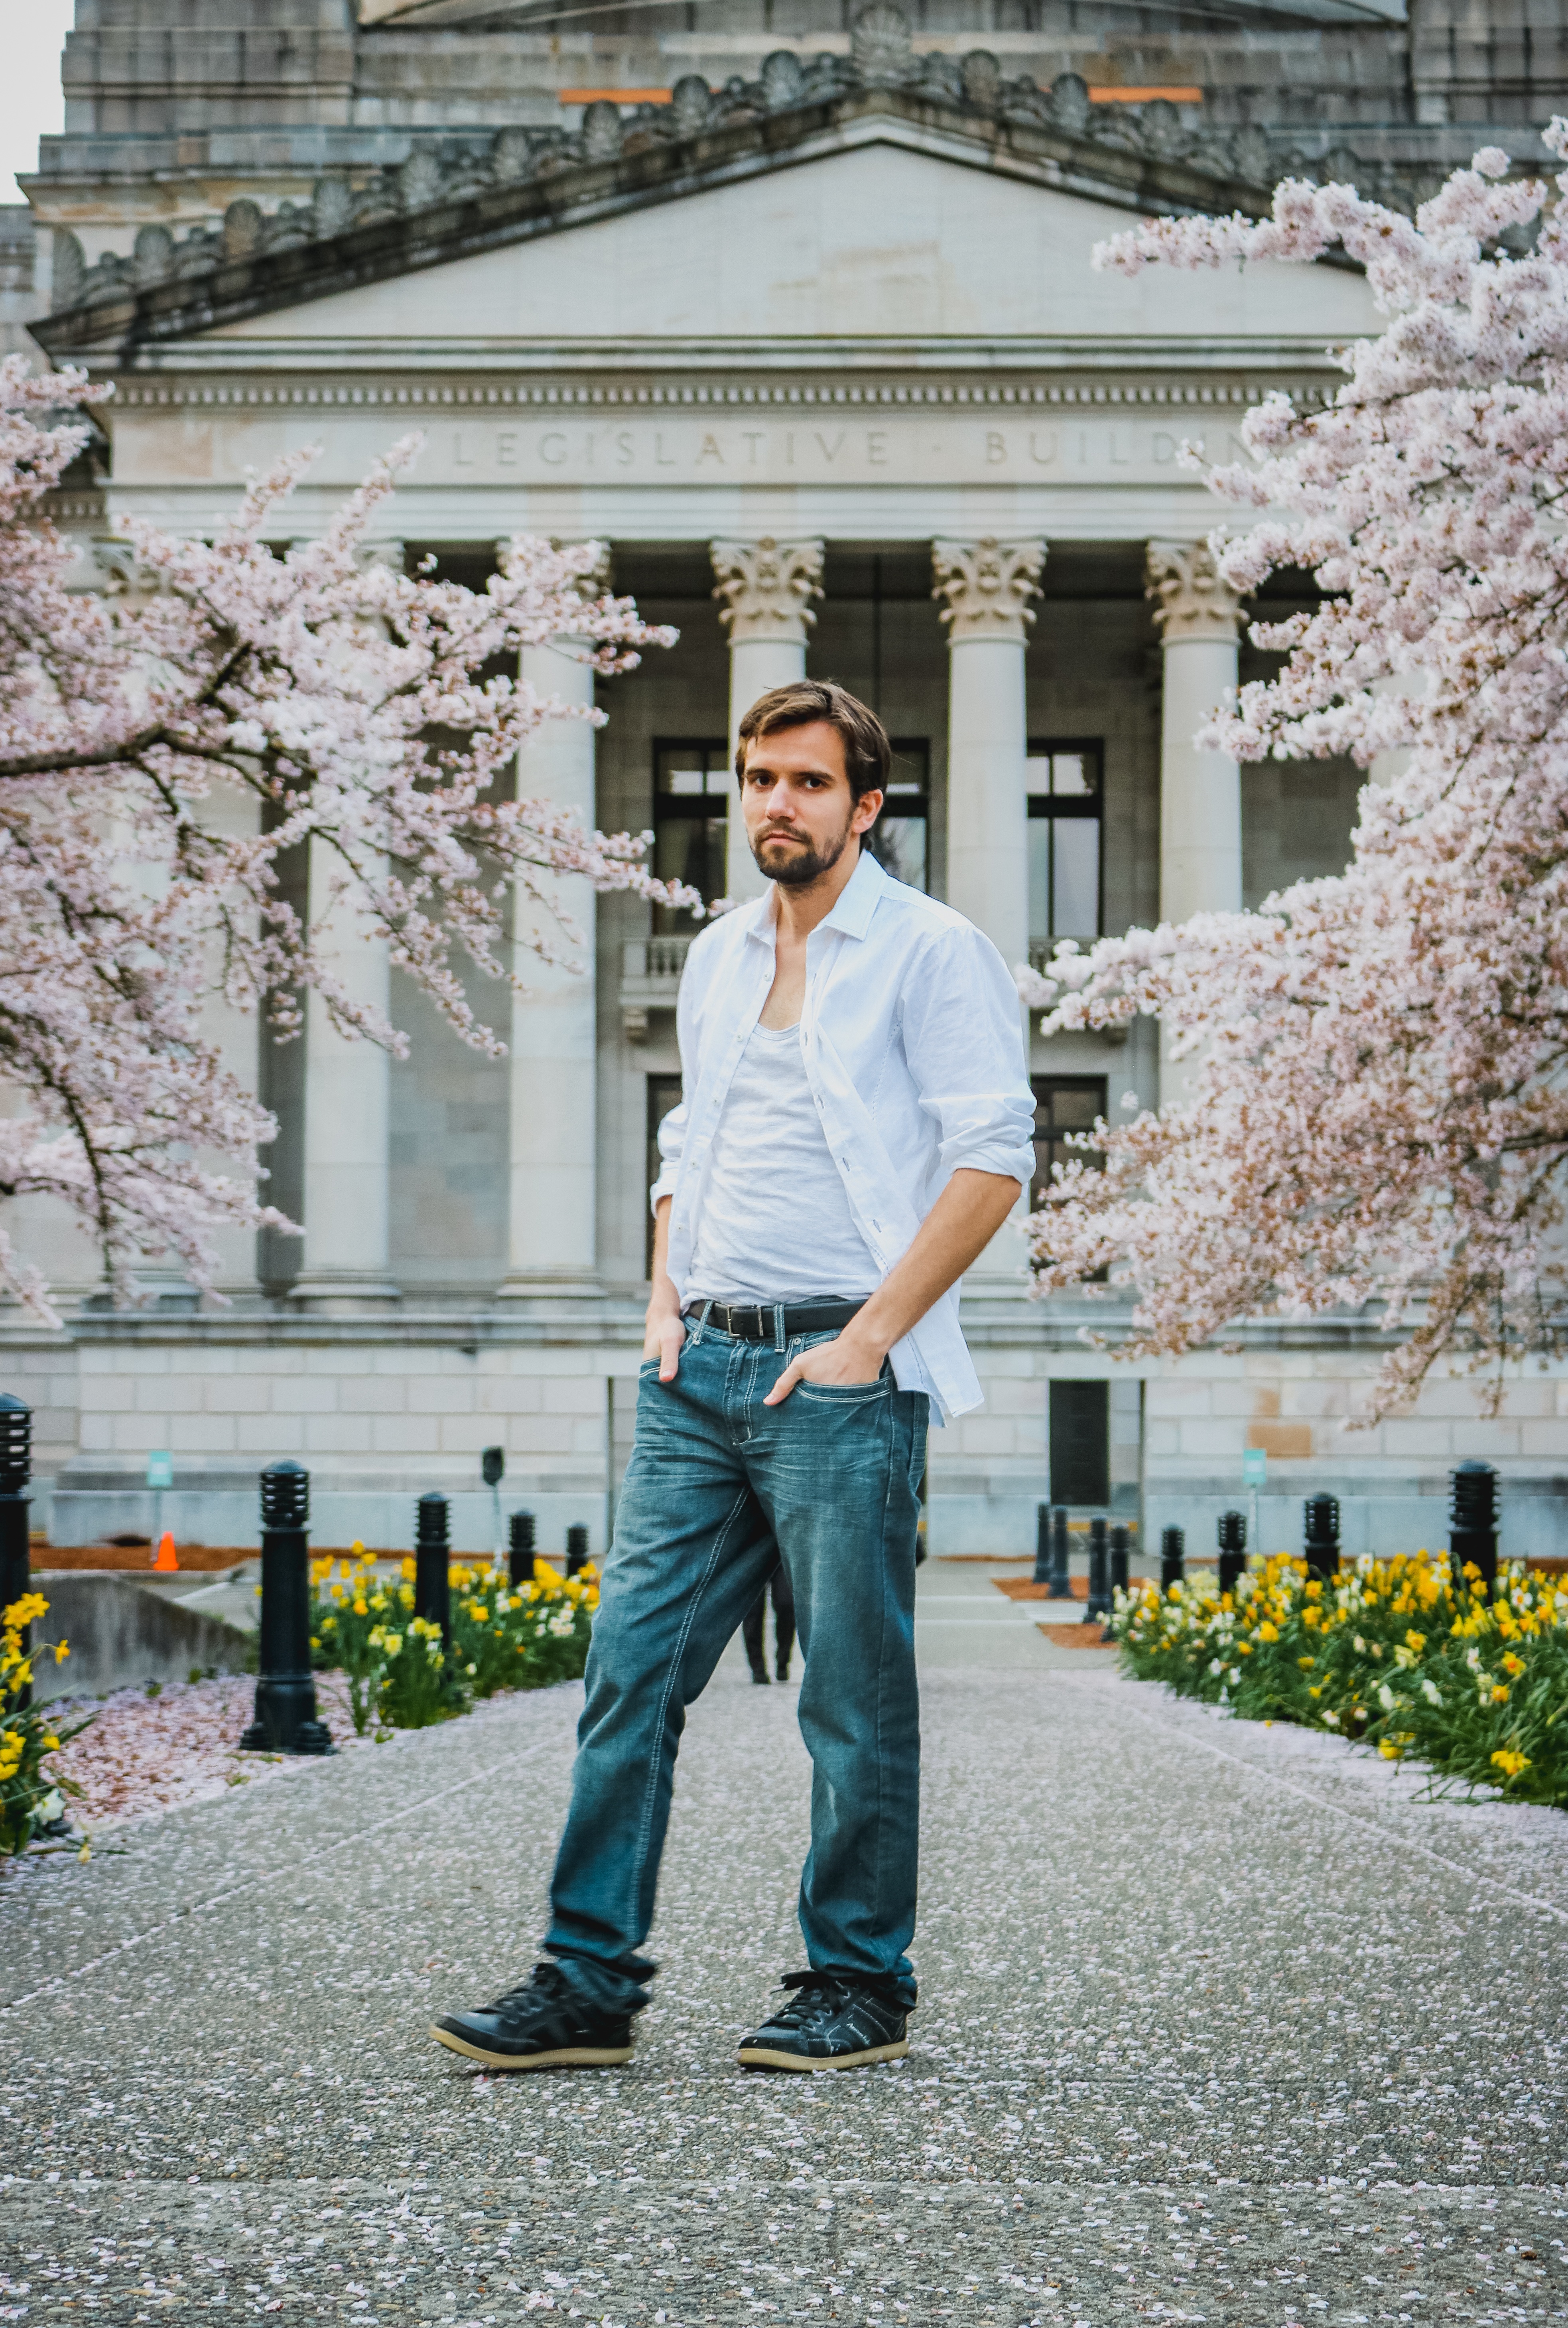
man, blossom, person, winter, people, white, flower, building, male, guy, portrait, model, young, spring, fashion, season, happy, casual, capitol, attractive, adult, young man, spring bloom